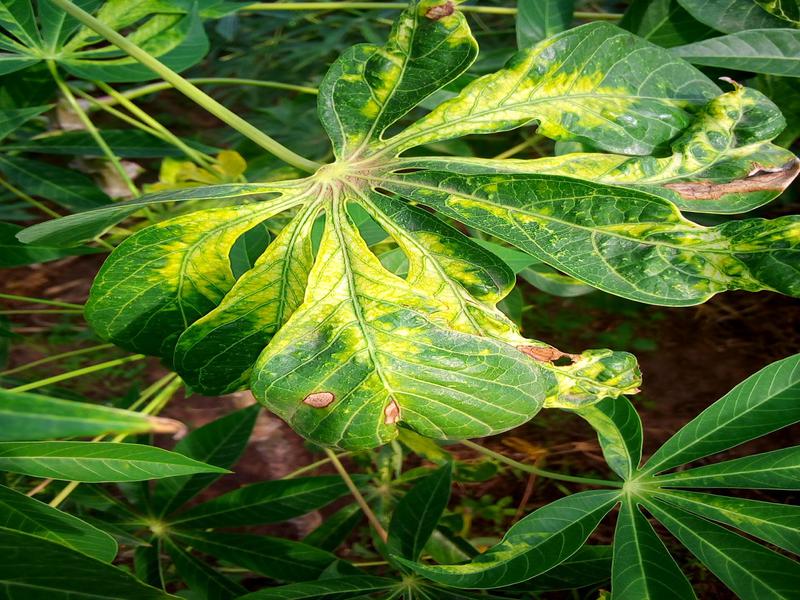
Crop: cassava
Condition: mosaic_disease